Jean-Marie Ragon

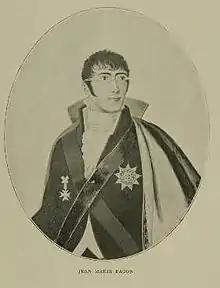
Jean-Marie Ragon

Jean-Marie Ragon de Bettignies (born 25 February 1781 at Bray-sur-Seine, died 1862 at Bruges) was a French Freemason, author and editor.